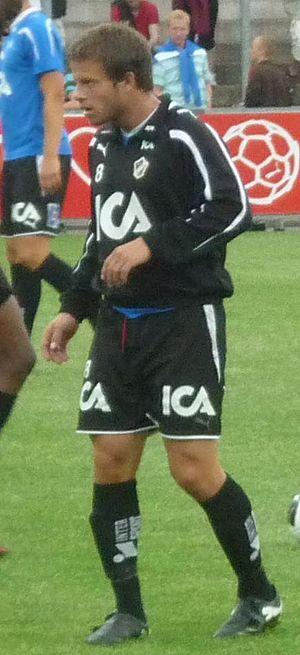
Jónas Guðni Sævarsson est un footballeur islandais, né le 28 novembre 1983 à Keflavík en Islande. Il évolue comme milieu offensif.